Peggy Willis-Aarnio

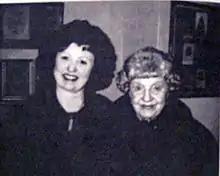
Willis-Aarnio with Natalia Dudinskaya in 1998

Willis-Aarnio was a Professor Emerita and former head of the Dance Program in the Department of Theatre and Dance at Texas Tech University in Lubbock, Texas. She retired from active teaching after thirty-one years, but remained on the Graduate Faculty. She received her B.F.A. and her M.F.A. Degrees from Texas Christian University in 1970 and 1972.